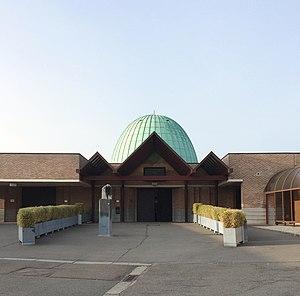
Entree du Crematorum d'Uccle, coupole de Lucien De Vestel
Lucien De Vestel, né à Ixelles le 26 janvier 1902 et mort le 21 août 1967, est un architecte belge.